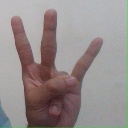
अक्षर: क्ष